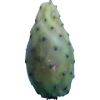
Label: cactus_fruit_green